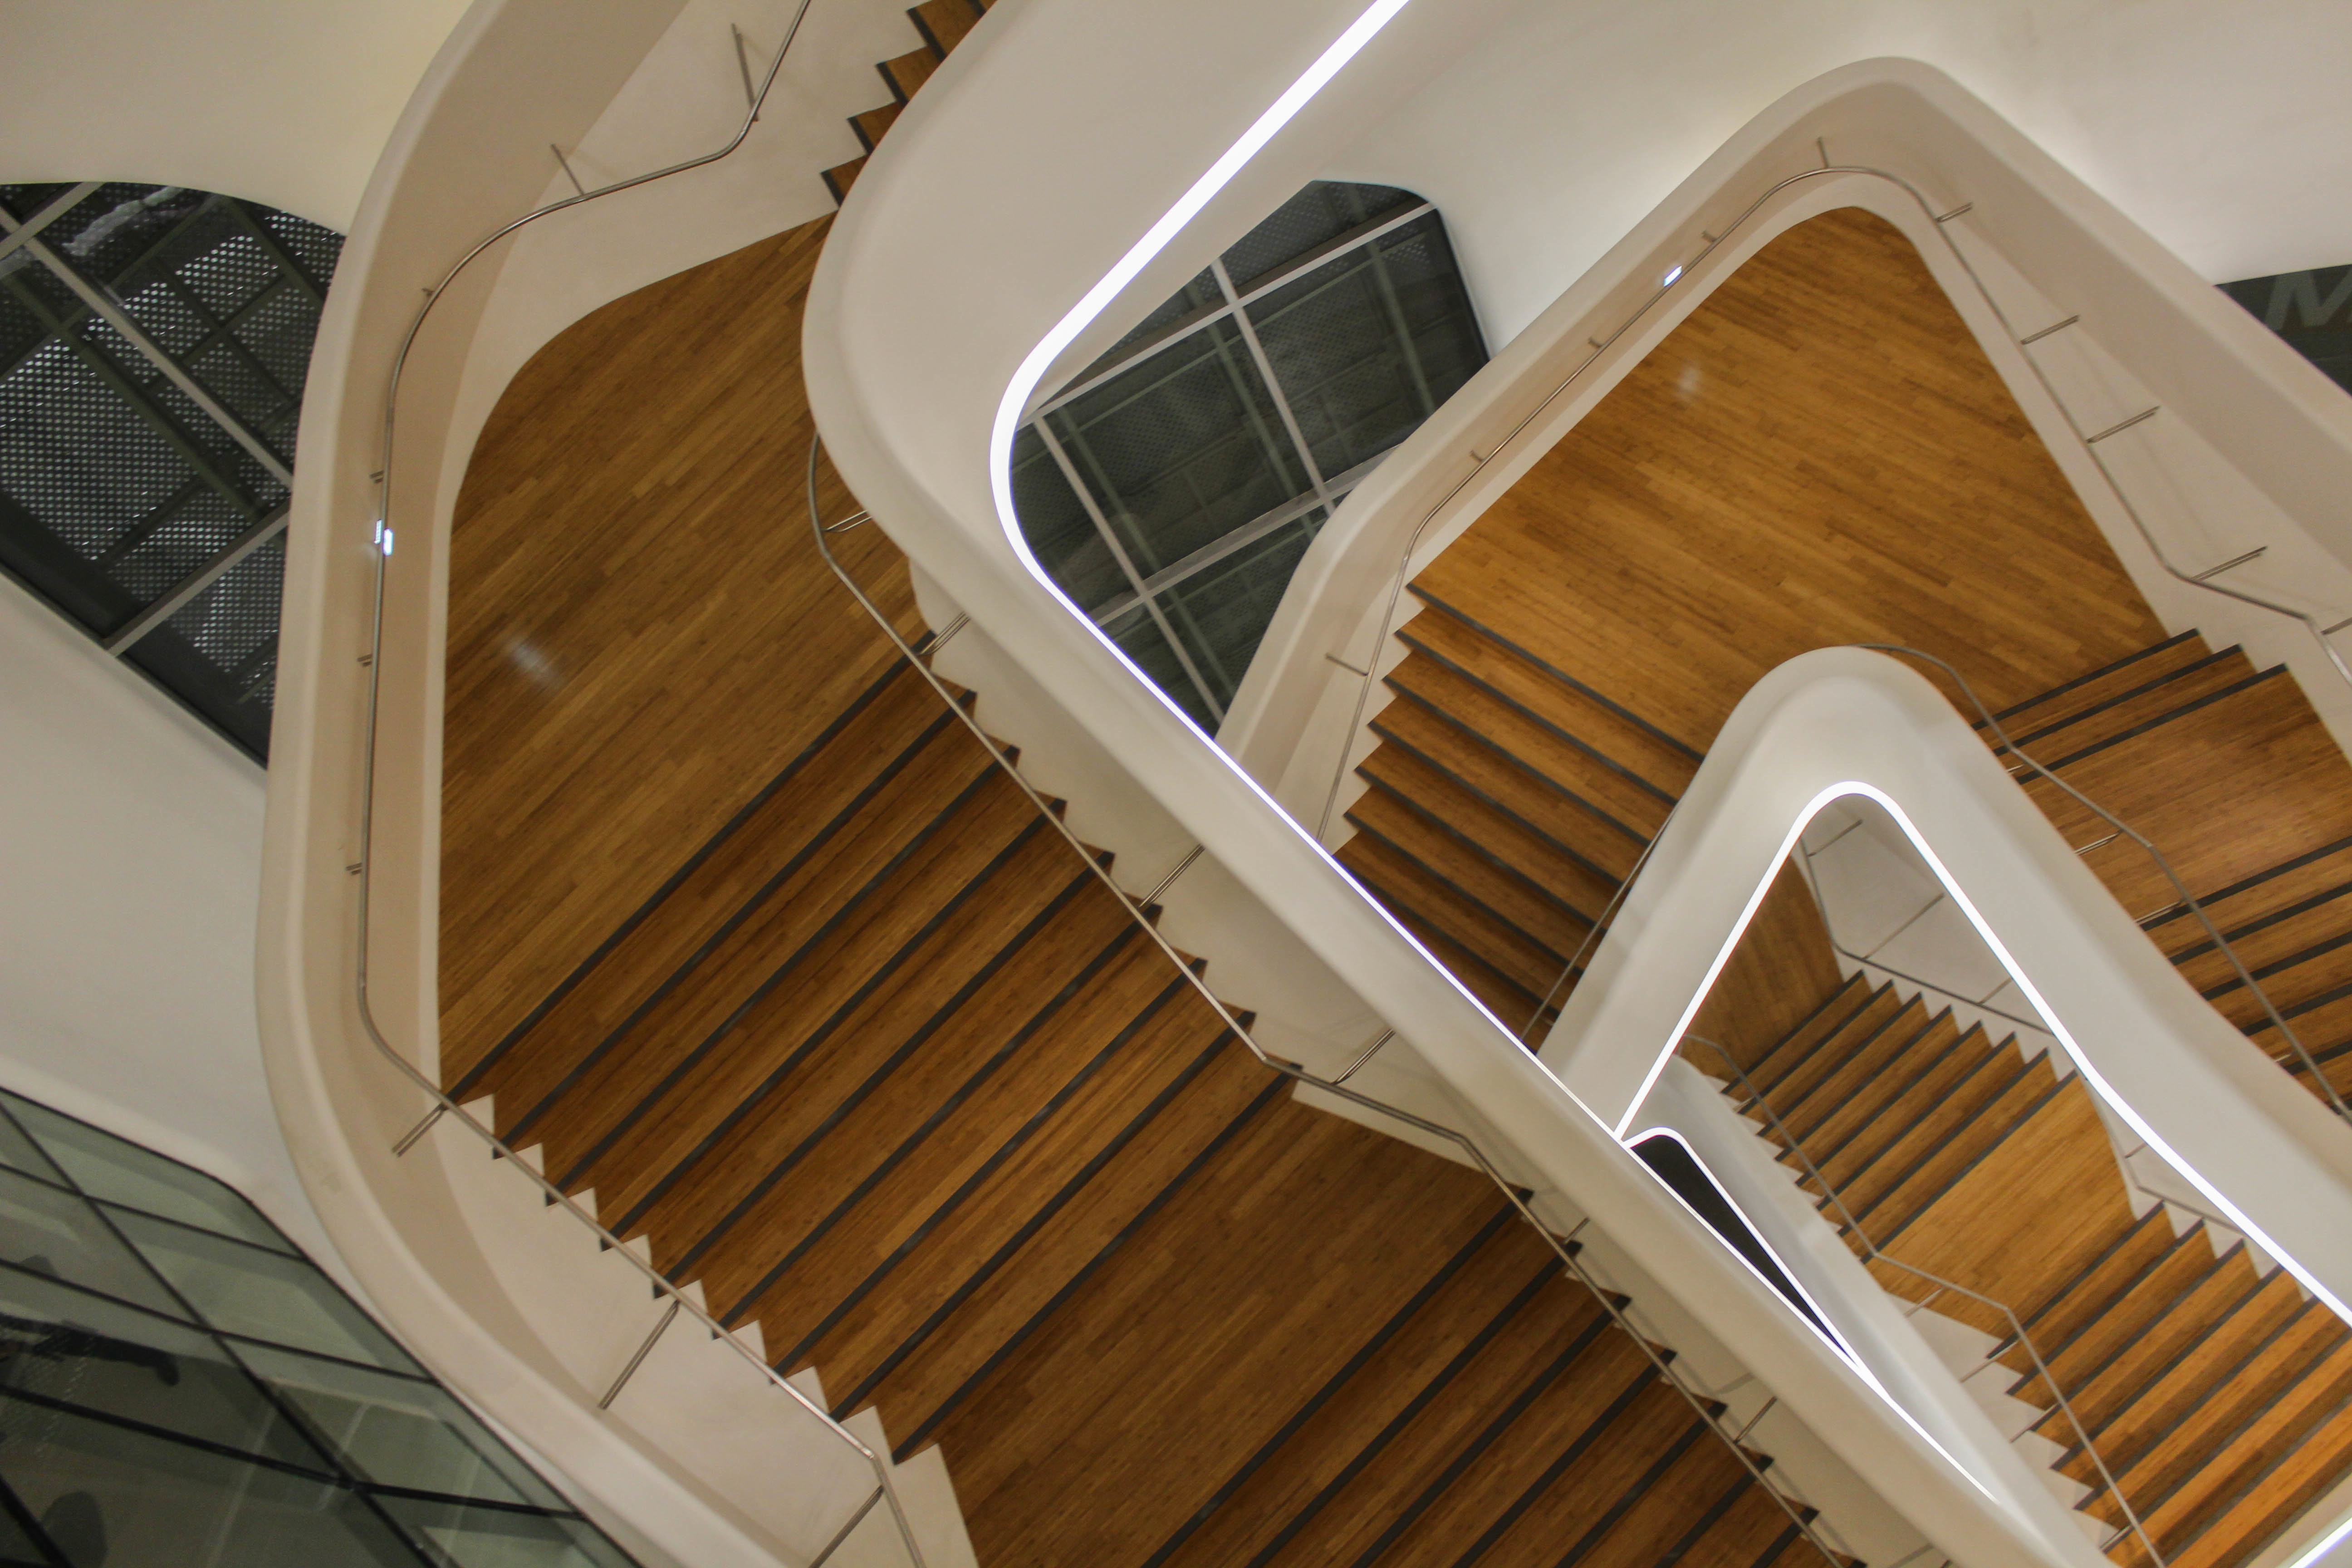
wood, furniture, interior design, product, stairs